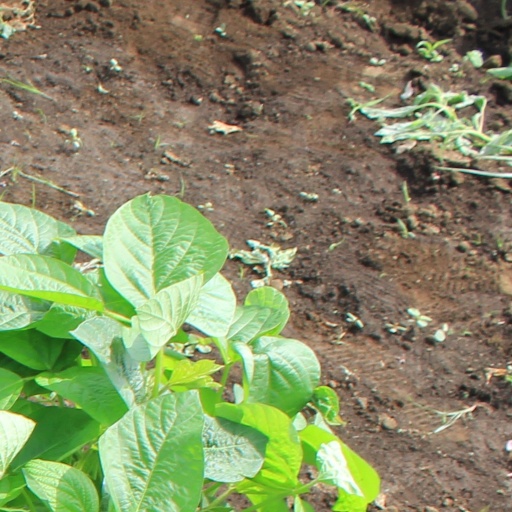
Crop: soybean